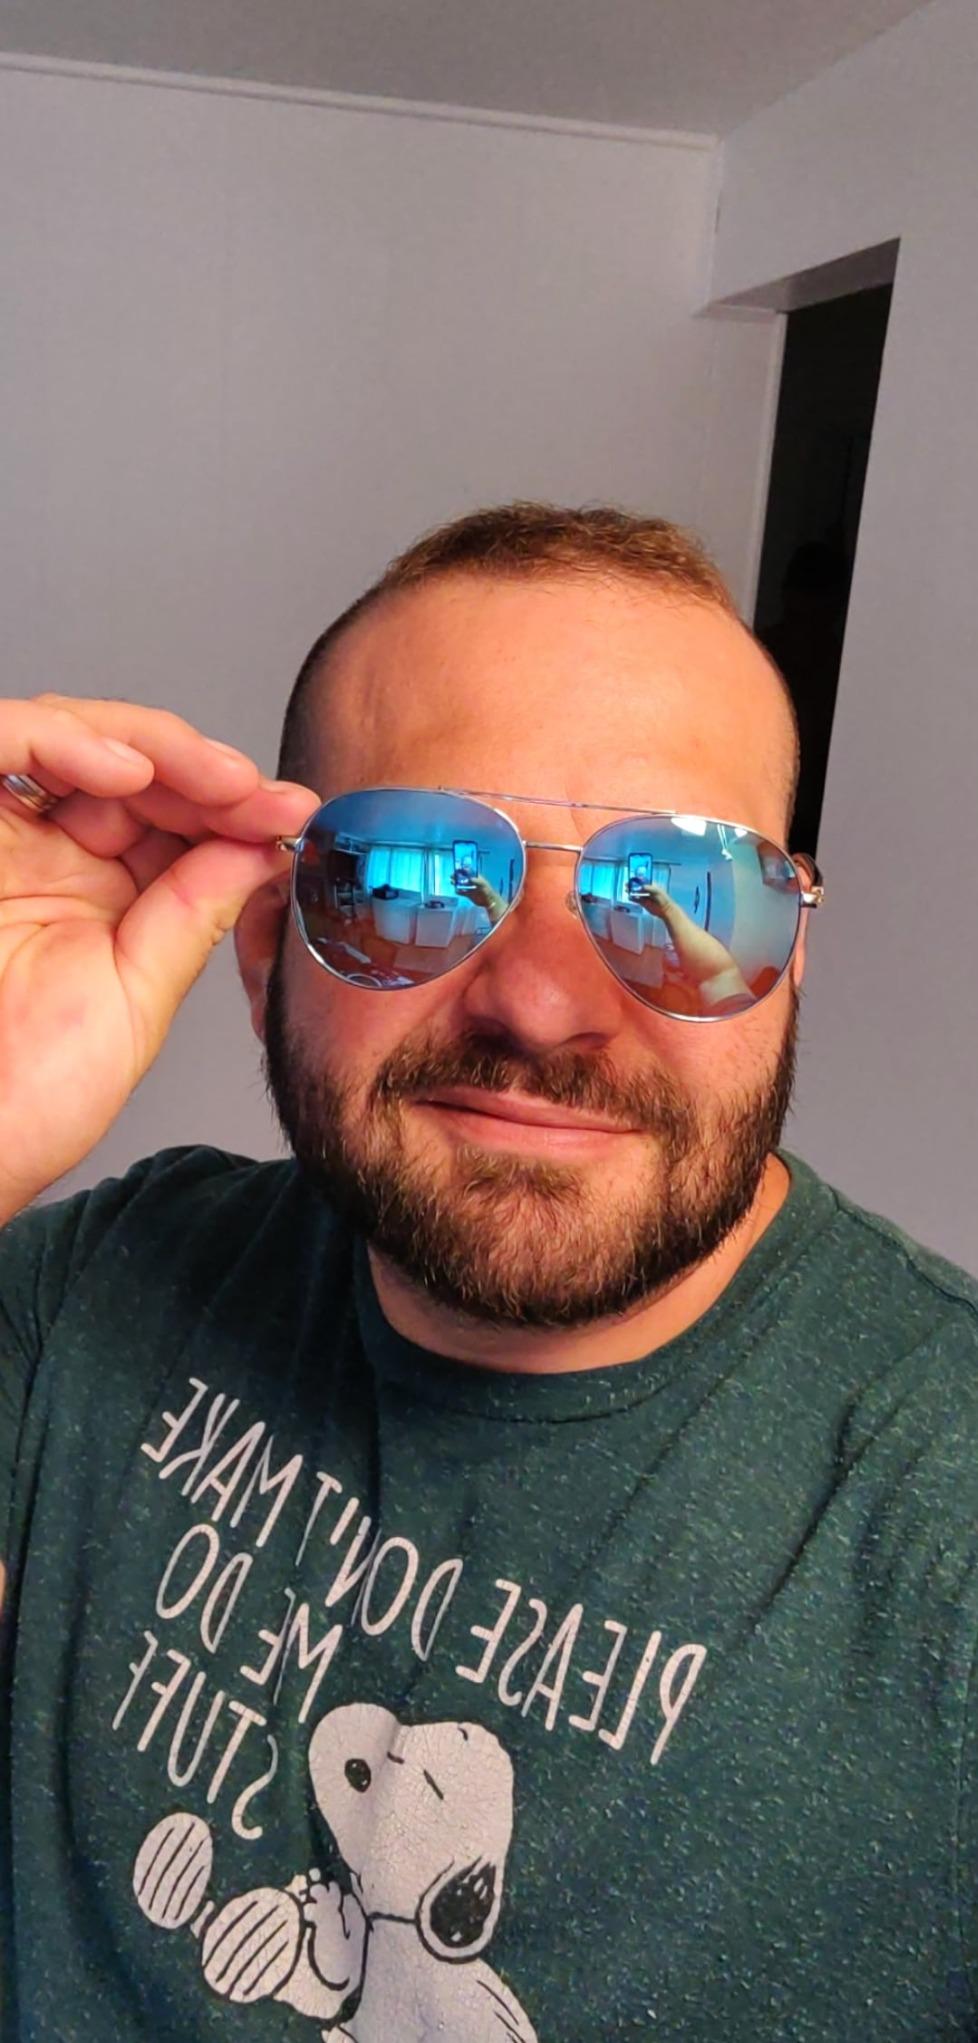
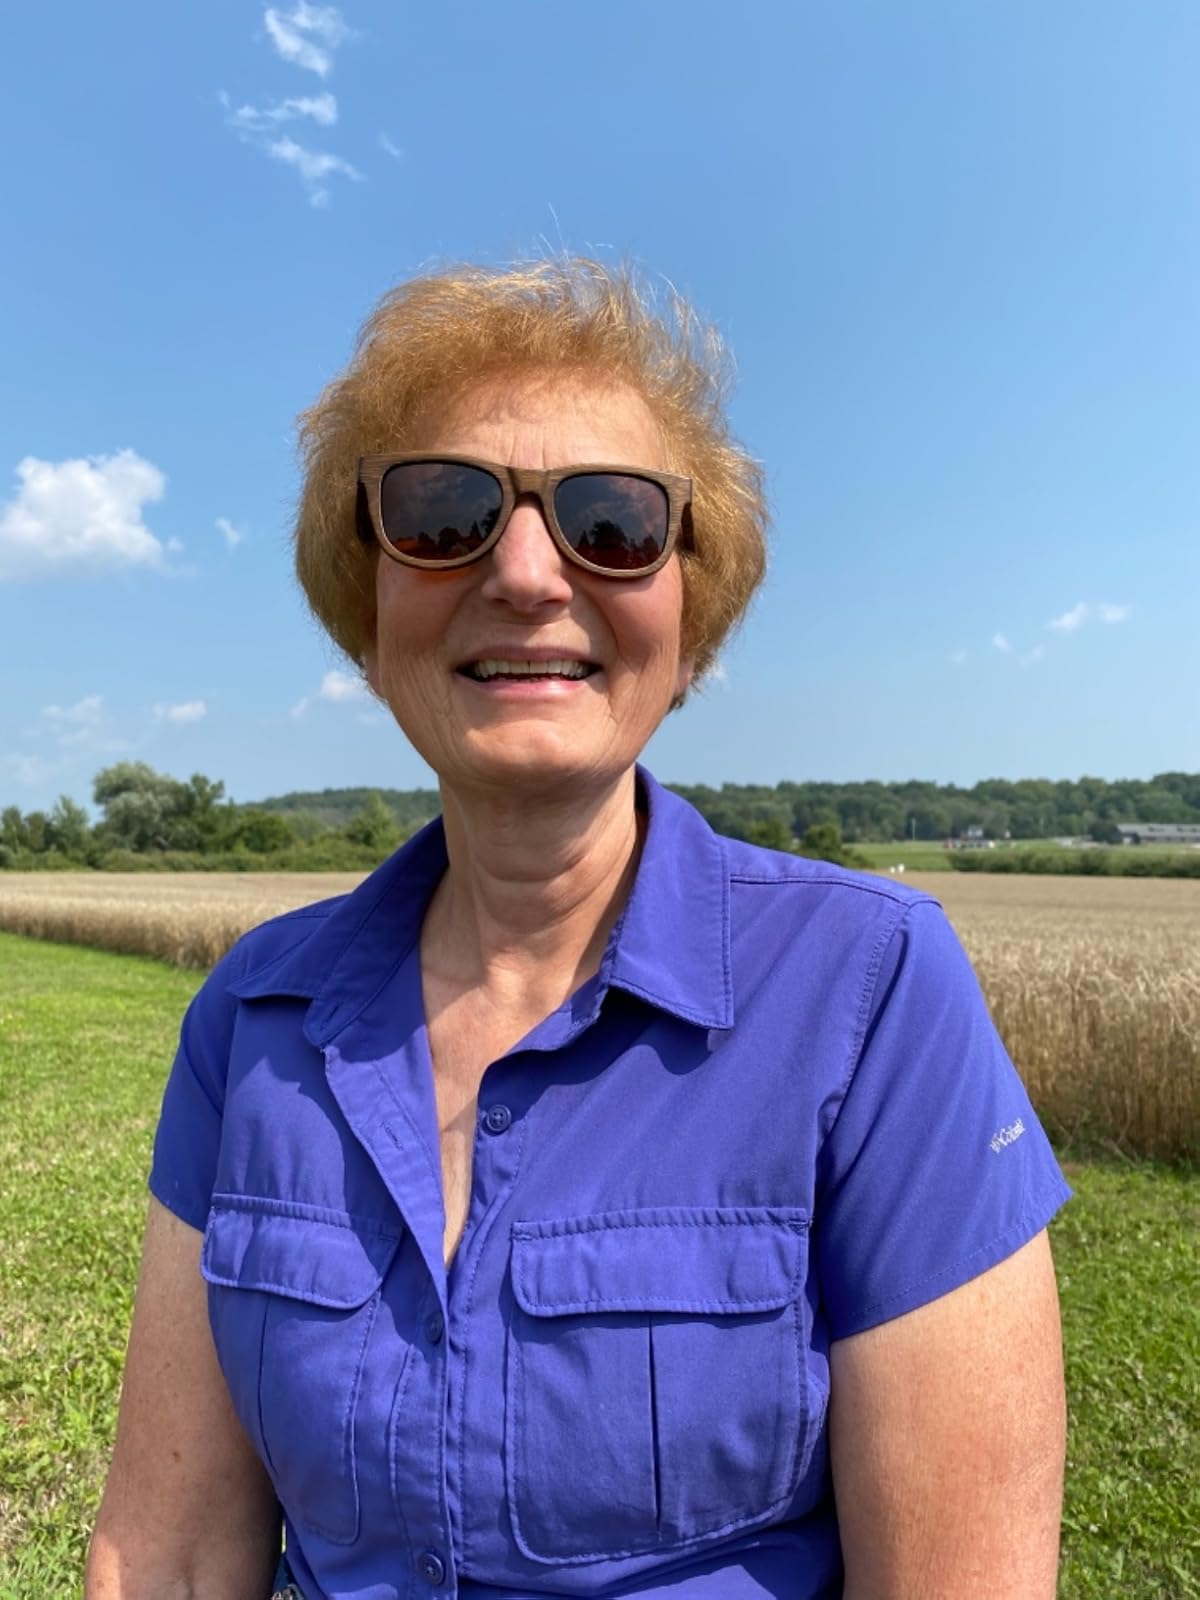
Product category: accessories_sunglasses
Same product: no